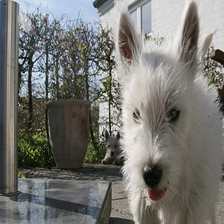
Species: dog
Breed: scottish terrier